Flavio Insinna

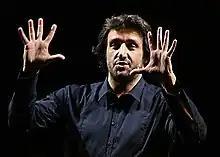
Insinna in 2008

In the summer of 2006, Insinna worked in the sitcom "Cotti e mangiati" (Italian for "Cooked and eaten"). In September of the same year, he made his debut as the host of the prime-time game show "Affari Tuoi" (Italian version of the American "Deal or No Deal") on RaiUno. The broadcast was highly rated and managed to top the competitor in its time slot Striscia la notizia. This gave a rebirth to the popularity of the show, which had had some audience share issues before Insinna. As a result of this success, he received critical acclaim, thanks to which he was awarded a "Telegatto" on 27 January 2007 for "Best New Personality" of 2006. Again in 2007, Insinna took part as a guest on the final evening of the Sanremo music festival. After two successful seasons, he left "Affari Tuoi" in June 2008 to devote himself to the theatre.